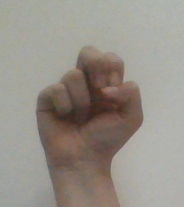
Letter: gaaf